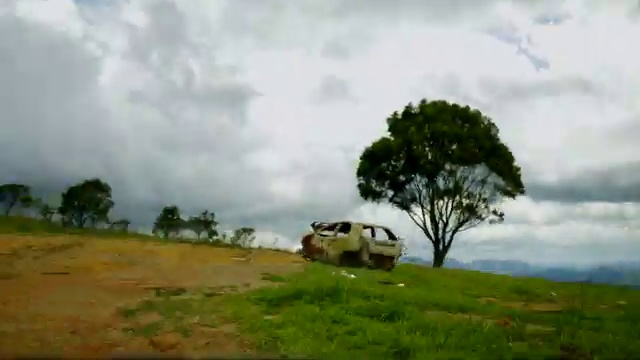
Fire: no
Smoke: no